Canada–India relations

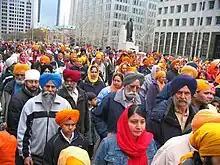
Sikhs celebrating the Sikh new year in Toronto

After Stephen Harper became the Prime Minister of Canada, Canada sought to increase its ties with India. Twenty Canadian ministers visited India in the late 2000s including an official visit by Prime Minister Harper in November 2009. Indian Prime Minister Manmohan Singh visited Canada in June 2010, the first visit by an Indian Prime Minister to Canada since 1973. Both the countries sought to expand the bilateral relations across various sectors including education, energy, science and technology, culture, agriculture and the environment and multiple agreement on social security, foreign investment and economic partnership were agreed. The year 2011 was designated as the "Year of India in Canada" by both the governments.